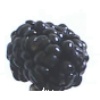
Label: Mulberry 1